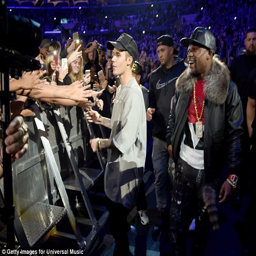
professional boxer has been making the most of his spare time and recently attended a concert